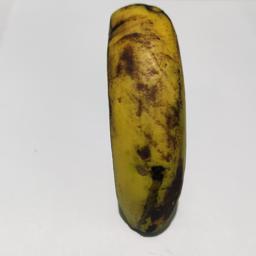
Banana variety: Sagor Kola